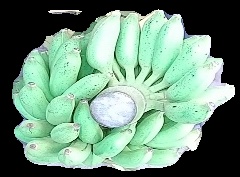
Variety: elakki-bale
Grade: grade1